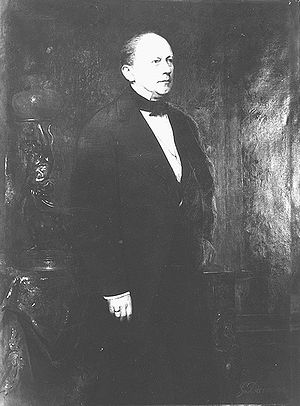
Tyske Kejserrige / Bismarcks tidsalder / Den liberale periode / Indenrigs- og retspolitiske reformer
Lederen af rigskanslerens kontor Rudolf von Delbrück, malet af Gottlieb Biermann (1875)
Det Tyske Kejserrige blev proklameret i Versailles den 18. januar 1871 efter det nordtyske forbunds sejr i den fransk-preussiske krig. Det markerede den endelige samling af Tyskland. Preussen, der udgjorde størstedelen af imperiet, fik en ledende stilling, og dets kansler Otto von Bismarck blev Tysklands rigskansler. De forskellige delstater som Sachsen og Bayern bevarede deres fyrster og lokalregeringer, men måtte underordne sig kejserriget i overordnede spørgsmål.